Frisco, Texas

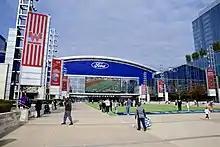
Ford Center at the Star, the Dallas Cowboys' practice facility which has also been home to Frisco ISD football games, the Texas Revolution, and the Dallas Rattlers

The Ford Center at the Star is a 12,000-seat indoor stadium. The 91-acre Dallas Cowboys project "The Star" includes the team's headquarters and training facilities, including the Ford Center, where the Cowboys practice and Frisco ISD high school teams practice and play on a rotating basis. It is on Gaylord Parkway, one block west of the Dallas North Tollway. Multiple professional teams have made their home at the Ford Center, including the Texas Revolution of Champions Indoor Football and the Dallas Rattlers of Major League Lacrosse.